Georgie Tapps

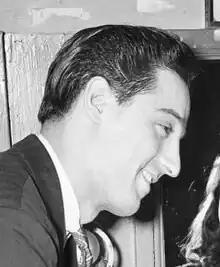
Tapps in 1942

Georgie Tapps (born Mortimer Alphonse Becker; 1911–1997) was an American tap dancer. He appeared in a number of films and Broadway productions. He was known for his repertoire of ballet-tap and toured the vaudeville circuit during the 1930s and 1940s, performing in many cabarets and nightclubs.